Munier Choudhury

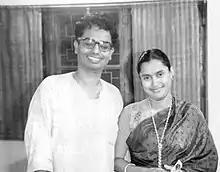
Chowdhury and his wife Lily

Choudhury's ancestors were originated from Chatkhil, Noakhali. He was born on 27 November 1925 in Manikganj. His father was Khan Bahadur Abdul Halim Chowdhury, a district magistrate and Aligarh Muslim University graduate. His mother was Umme Kabir Afia Begum (d. 2000). Because of his father's official assignment, Choudhury lived in Manikganj, Pirojpur and other parts of East Bengal. The family moved to Dhaka permanently in 1936. Then he grew up in the residence "Darul Afia", named after her mother, among 14 siblings. He completed his matriculation from Dhaka Collegiate School in 1941 and intermediate examination from Aligarh Muslim University. He then studied English literature for his bachelor's degree (with honours) in 1946 and master's in 1947 at the University of Dhaka. He was expelled from Salimullah Hall, his residential dorm, because of his involvement in leftist politics. He was imprisoned for two years in 1952 for his participation in the Bengali Language Movement. While in jail, in 1954, he appeared at the master's examination in Bengali literature and stood first in the first class. Later, in 1958, he obtained his third master's degree in linguistics from Harvard University.